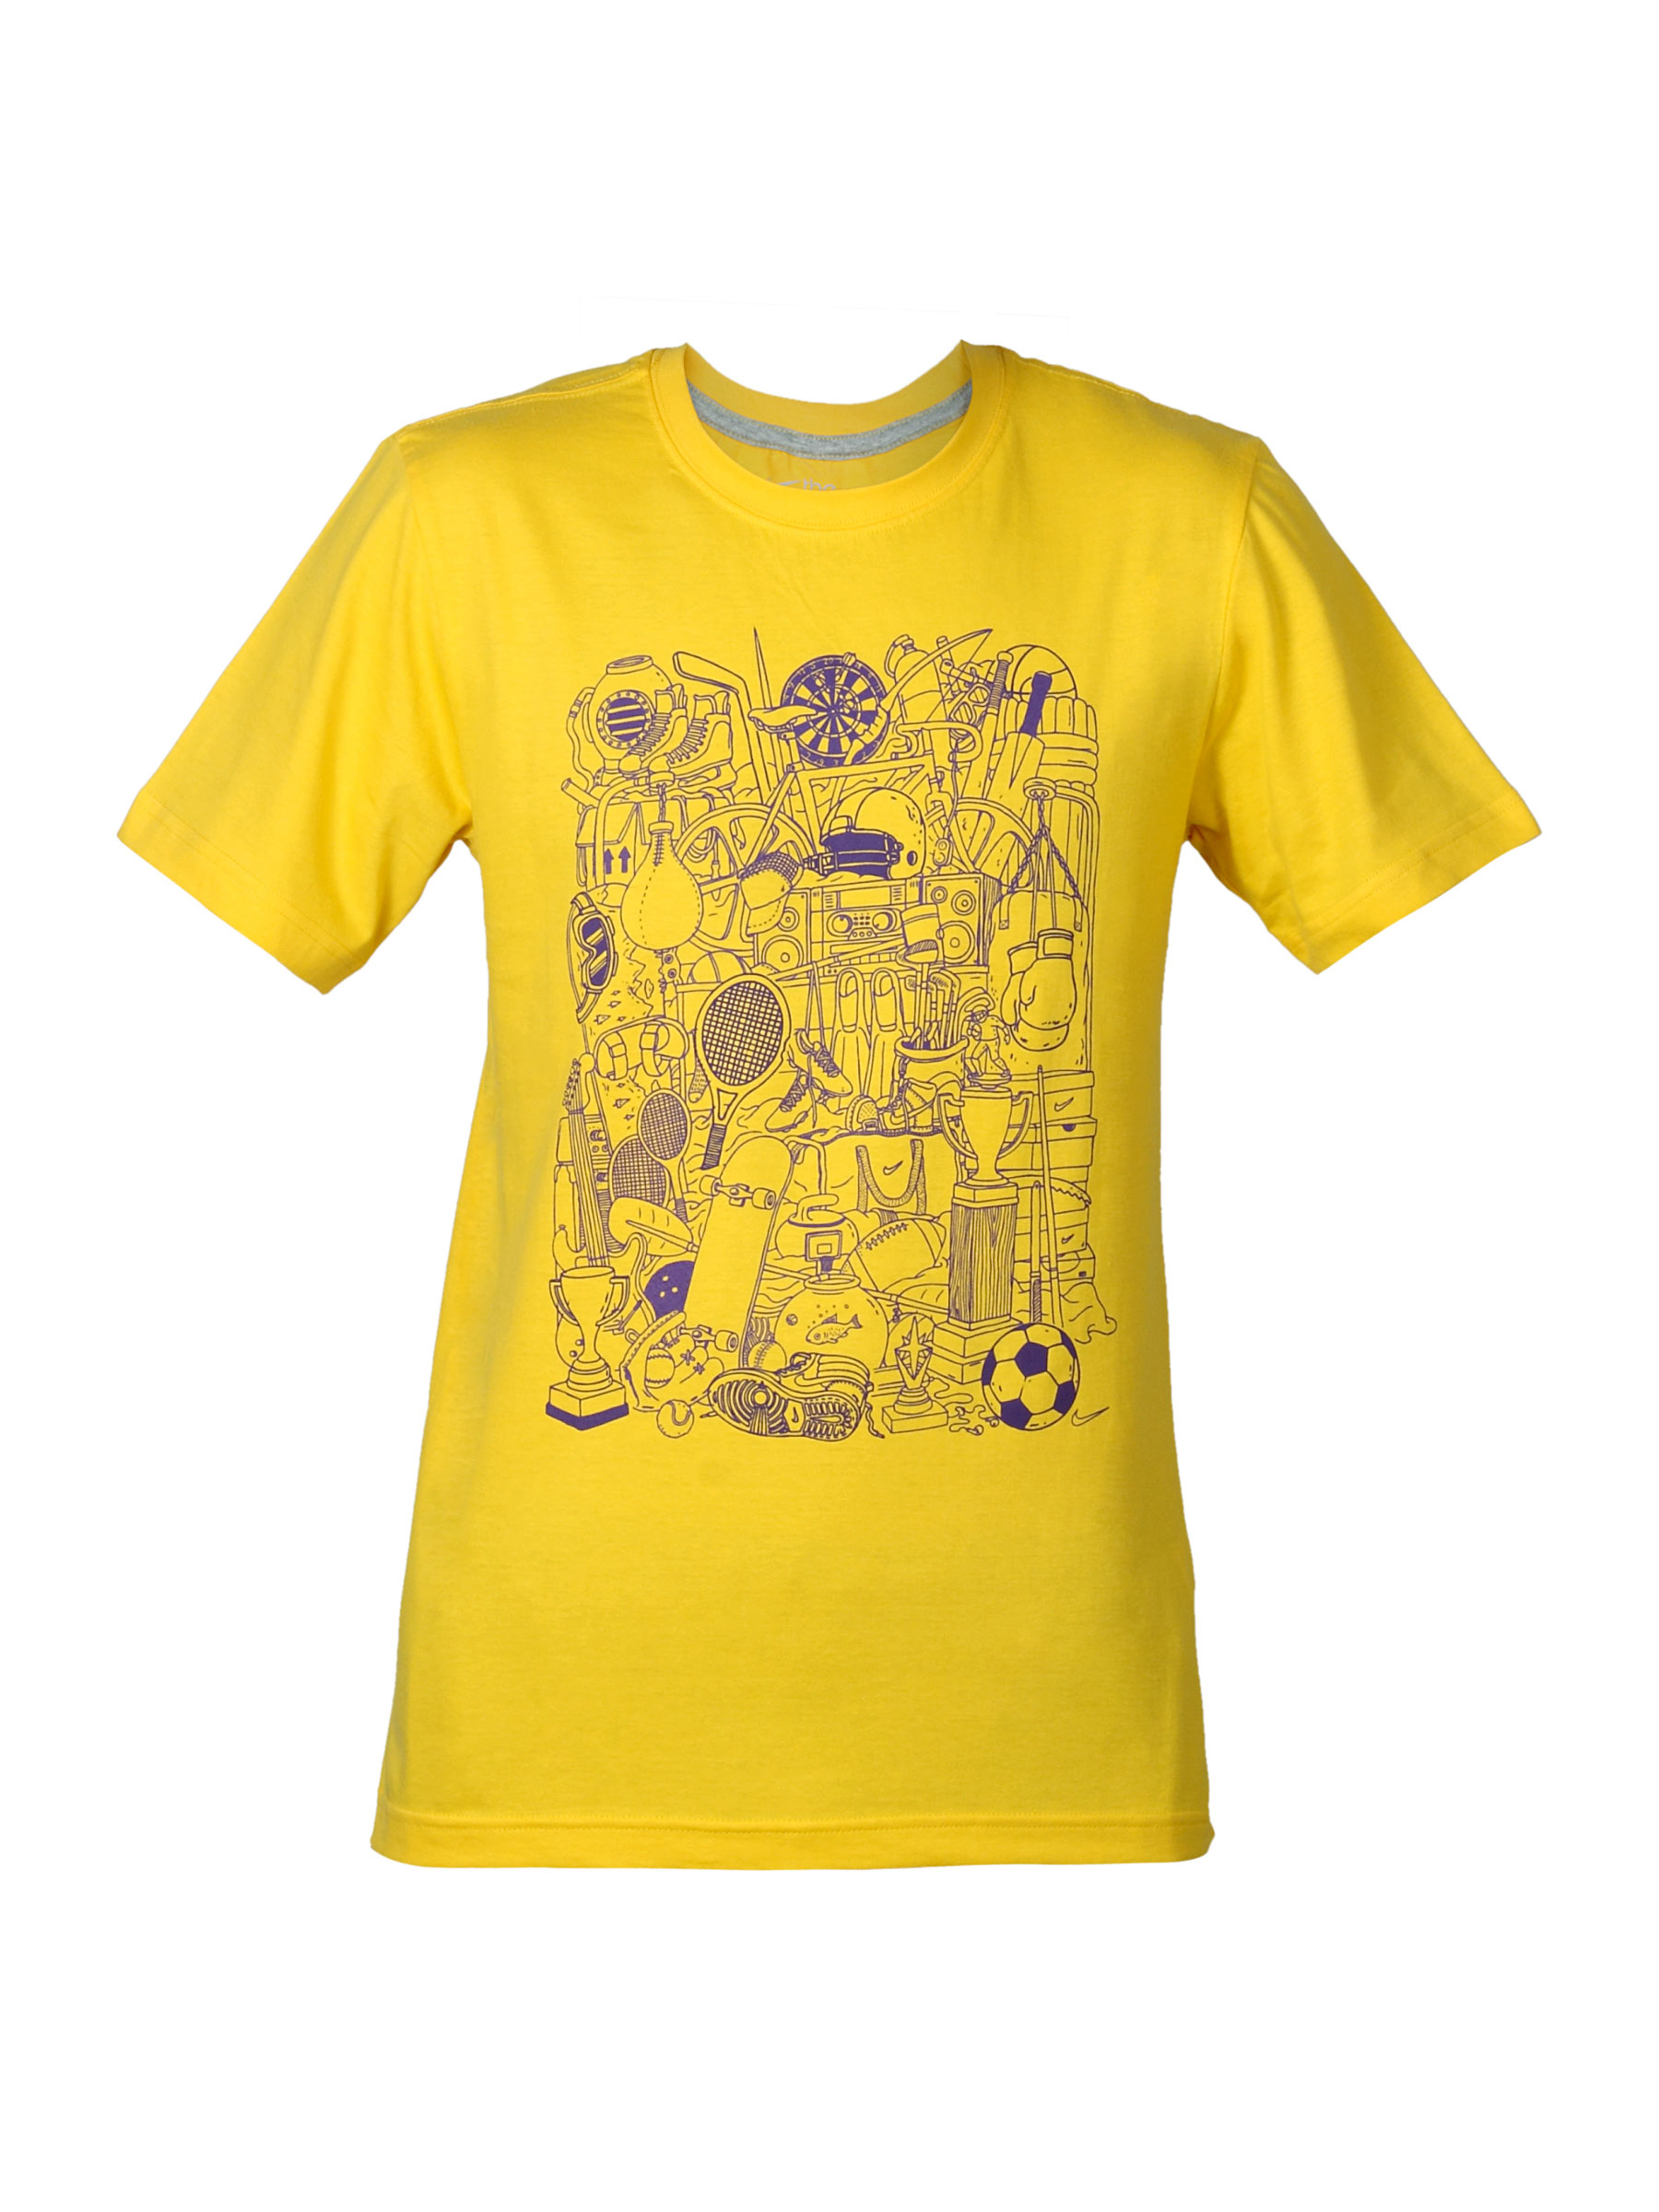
Nike Men Yellow Cave T-shirt
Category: Apparel / Topwear / Tshirts
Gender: Men
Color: Yellow
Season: Summer 2012
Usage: Casual